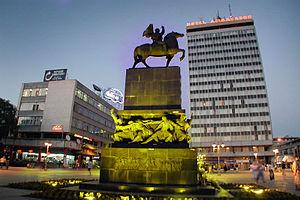
Les villes de Serbie sont définies par l'Institut de statistiques de la République de Serbie, qui répartit les localités en « localités urbaines »
Niš est une ville de Serbie située dans le district de Nišava. Au recensement de 2011, la ville de Niš intra muros comptait 183 164 habitants et son territoire métropolitain, appelé Ville de Niš, avec les 5 municipalités qui le composent, 260 237.